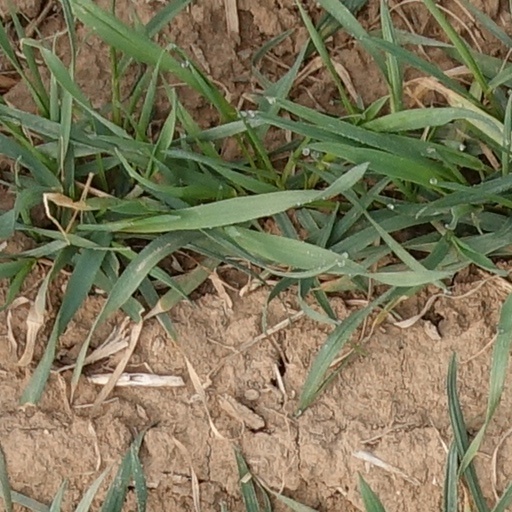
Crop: wheat